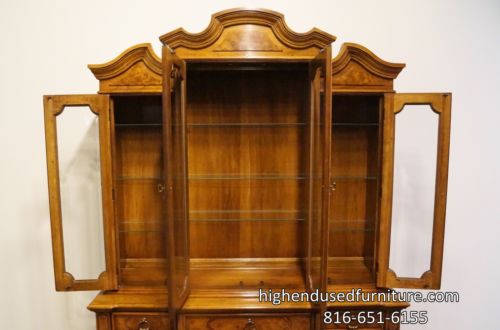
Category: cabinet